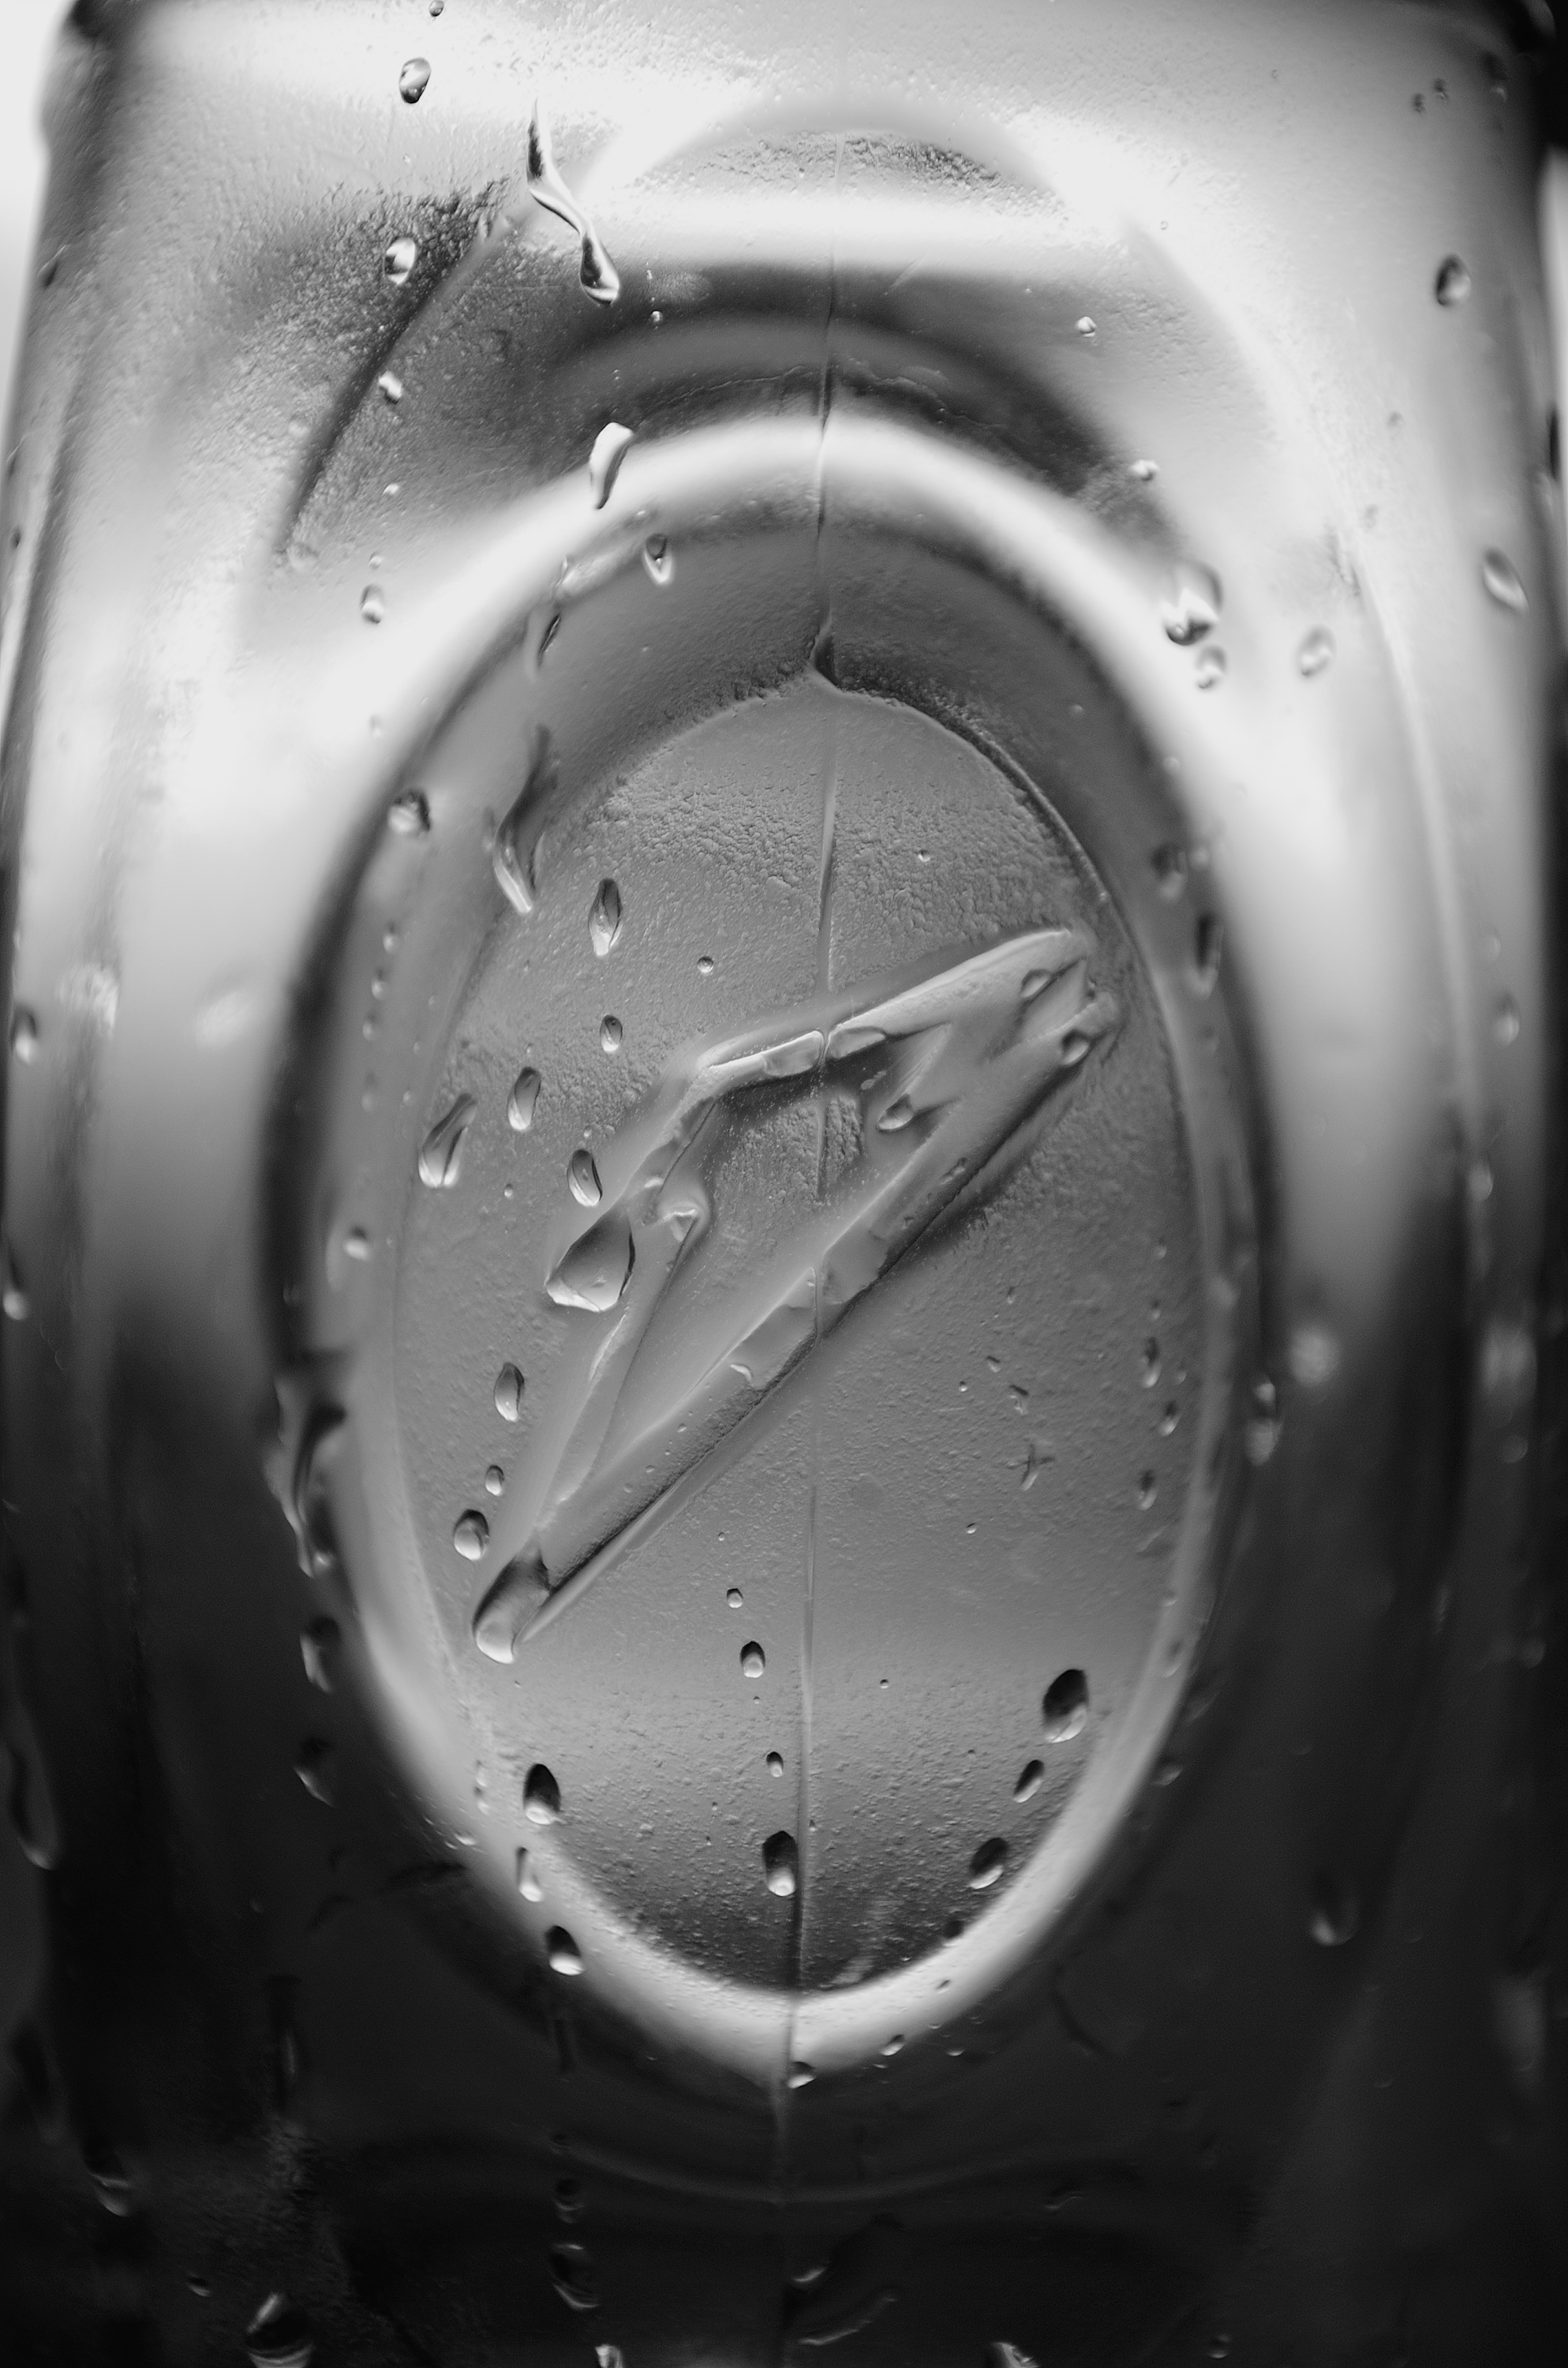
watch, hand, black and white, white, photography, wheel, vehicle, black, monochrome, tire, close up, reflex camera, engine, gotas, rayo, byn, gatorade, monochrome photography, single lens reflex camera, automotive tire, aircraft engine